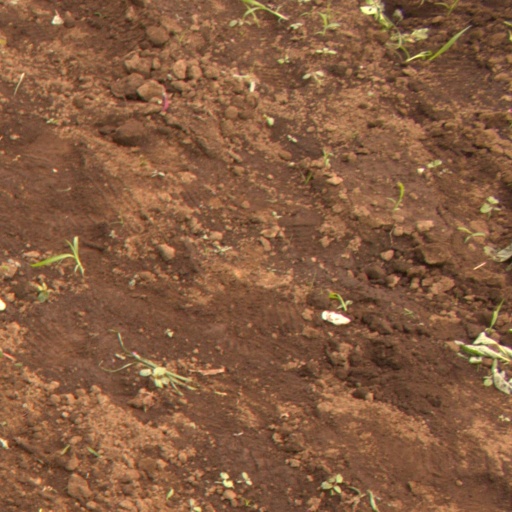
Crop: soybean